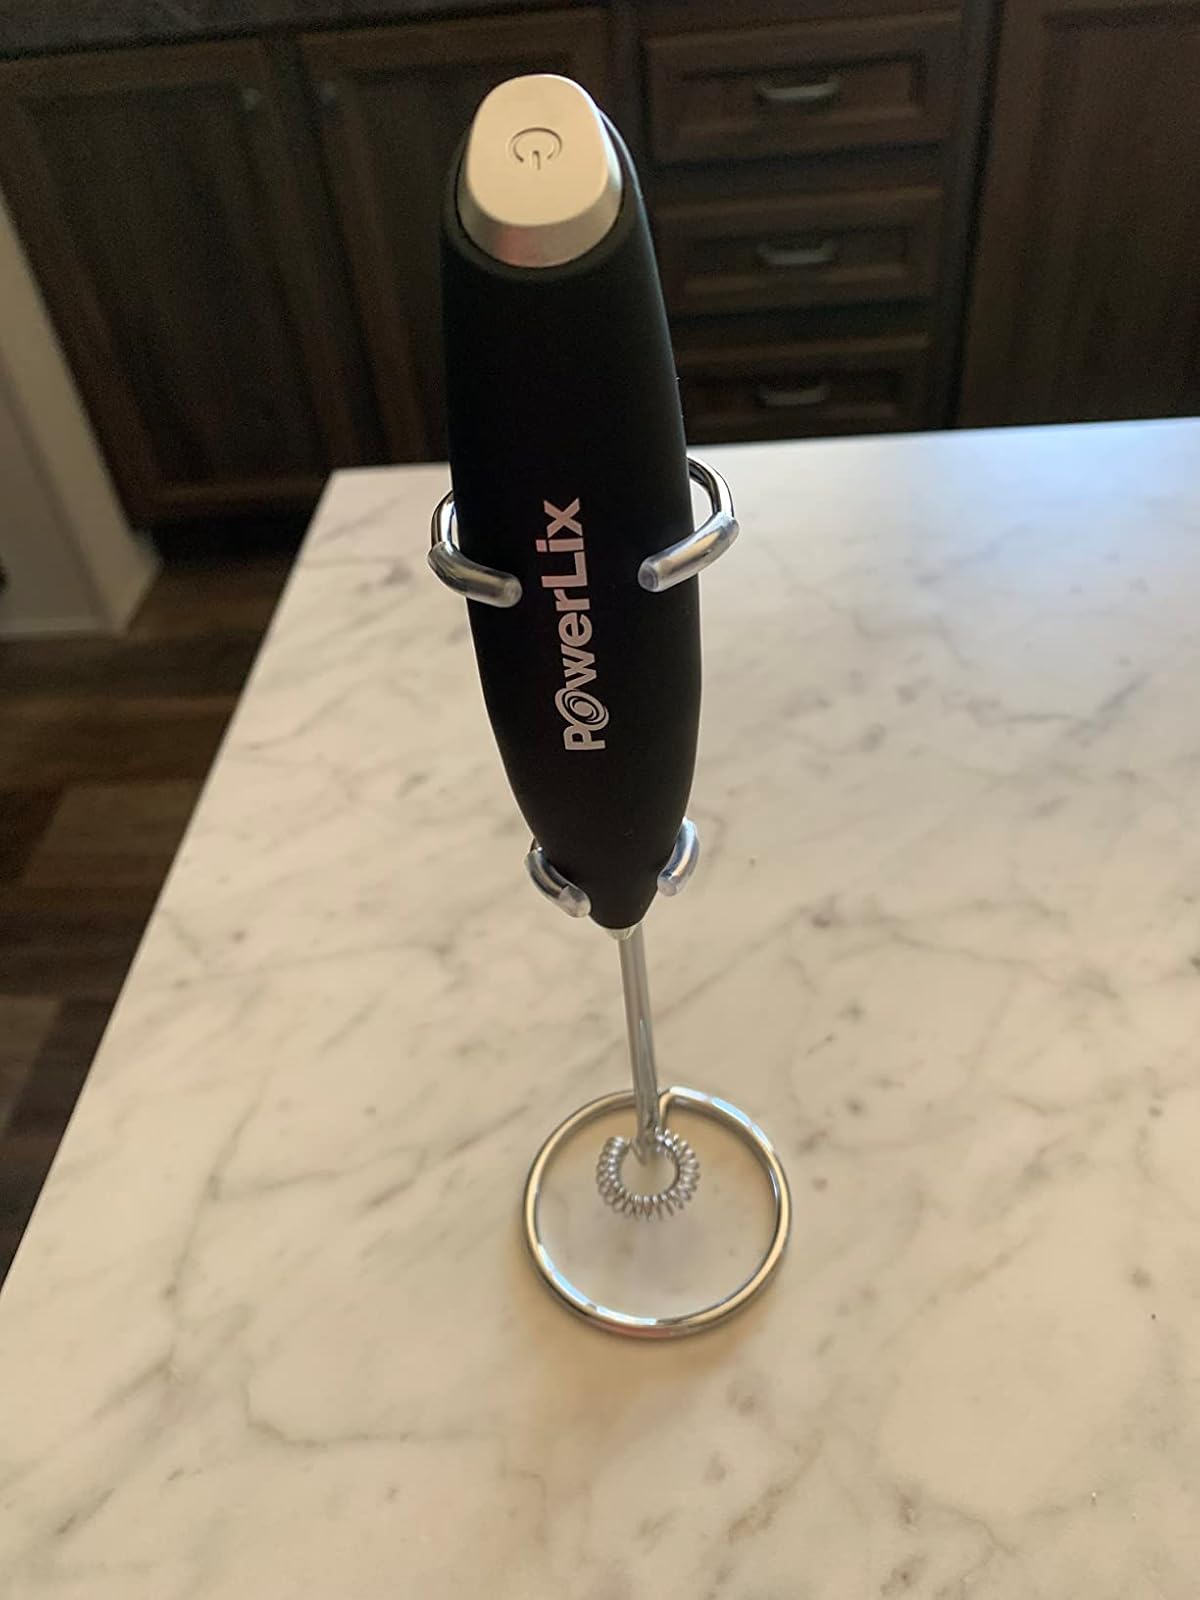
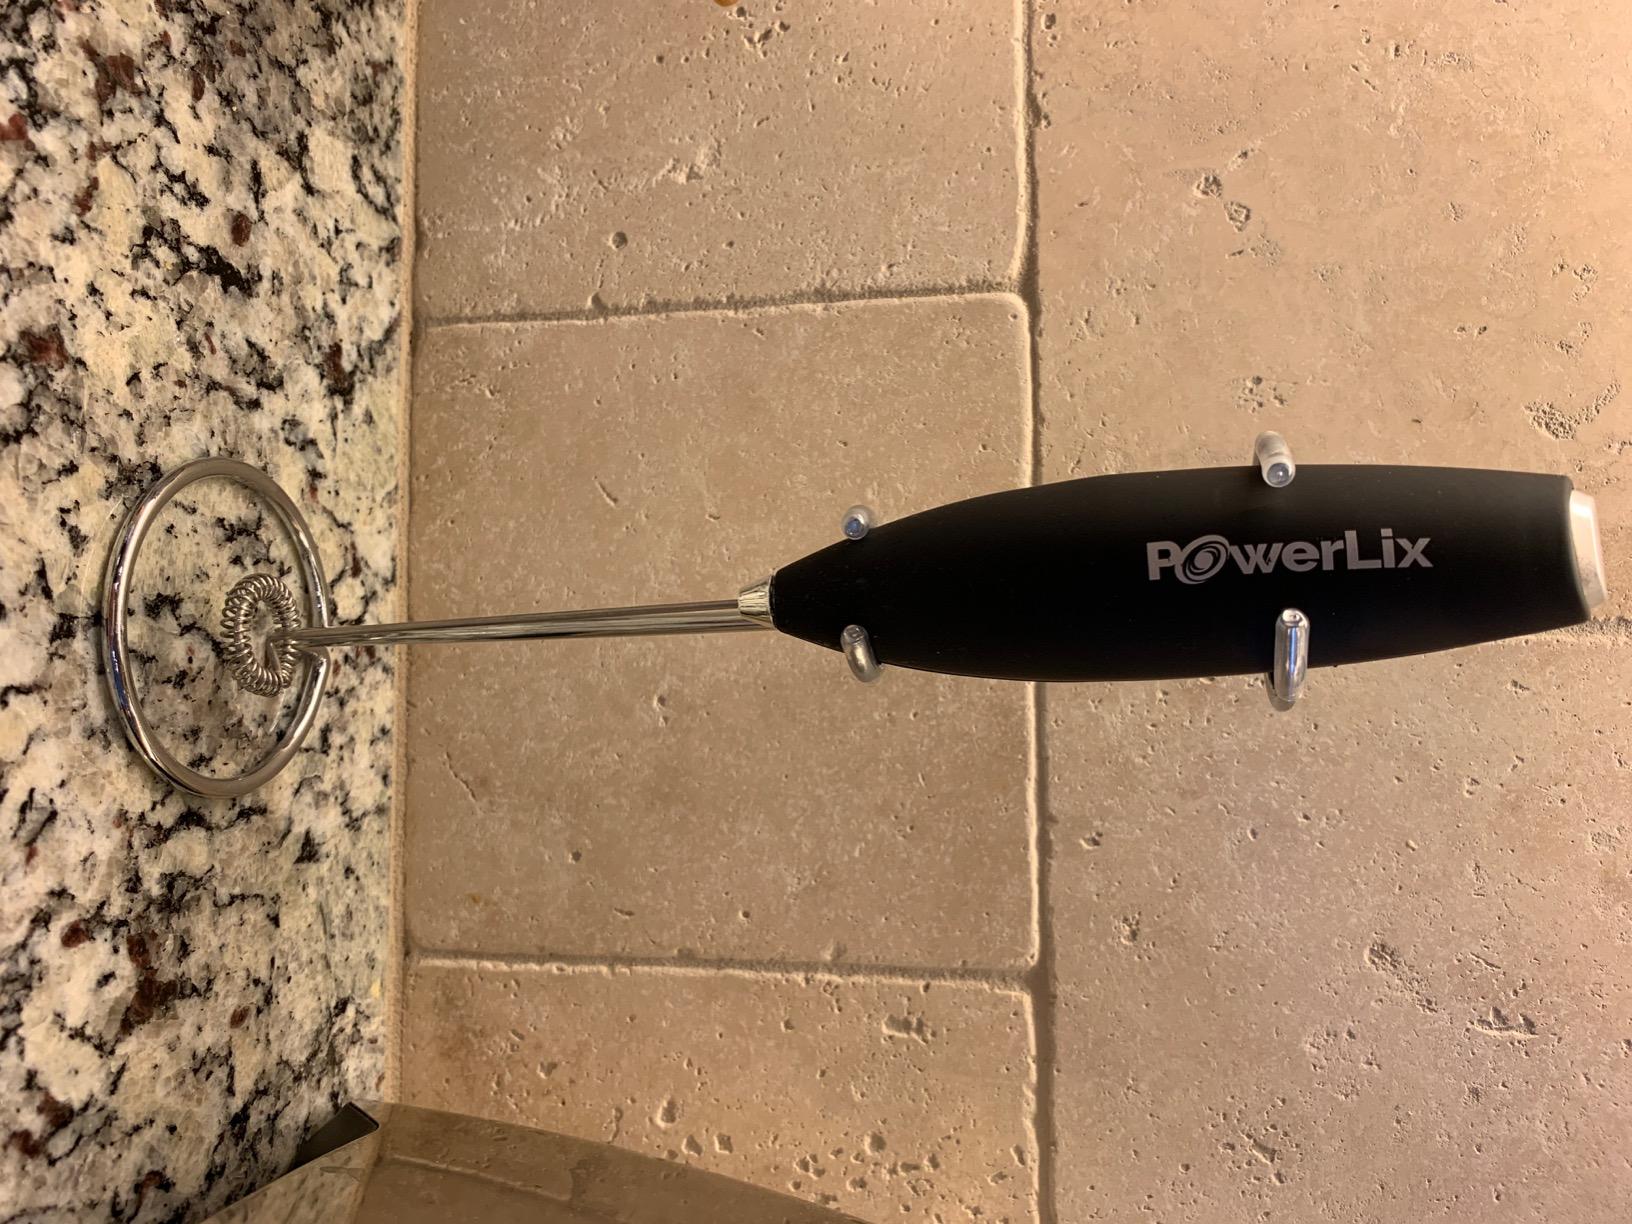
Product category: items_mixer
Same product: yes